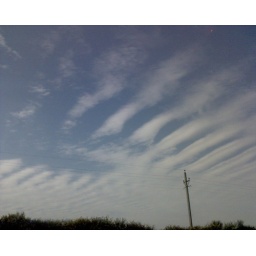
I have NEVER in my life seen the sky look like this...the clouds were patterned..equidistant and identical... amazingggggggg..really